Rex (horse)

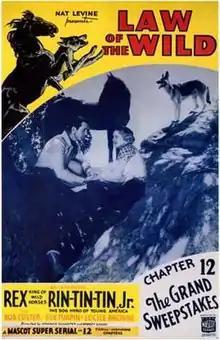
Rex in poster for "The Law of the Wild"

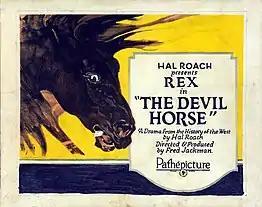

Rex, also known as Rex the Wonder Horse and King of the Wild Horses (born 1916 or 1917) was a Morgan stallion who starred in films and film serials in the 1920s and 1930s.